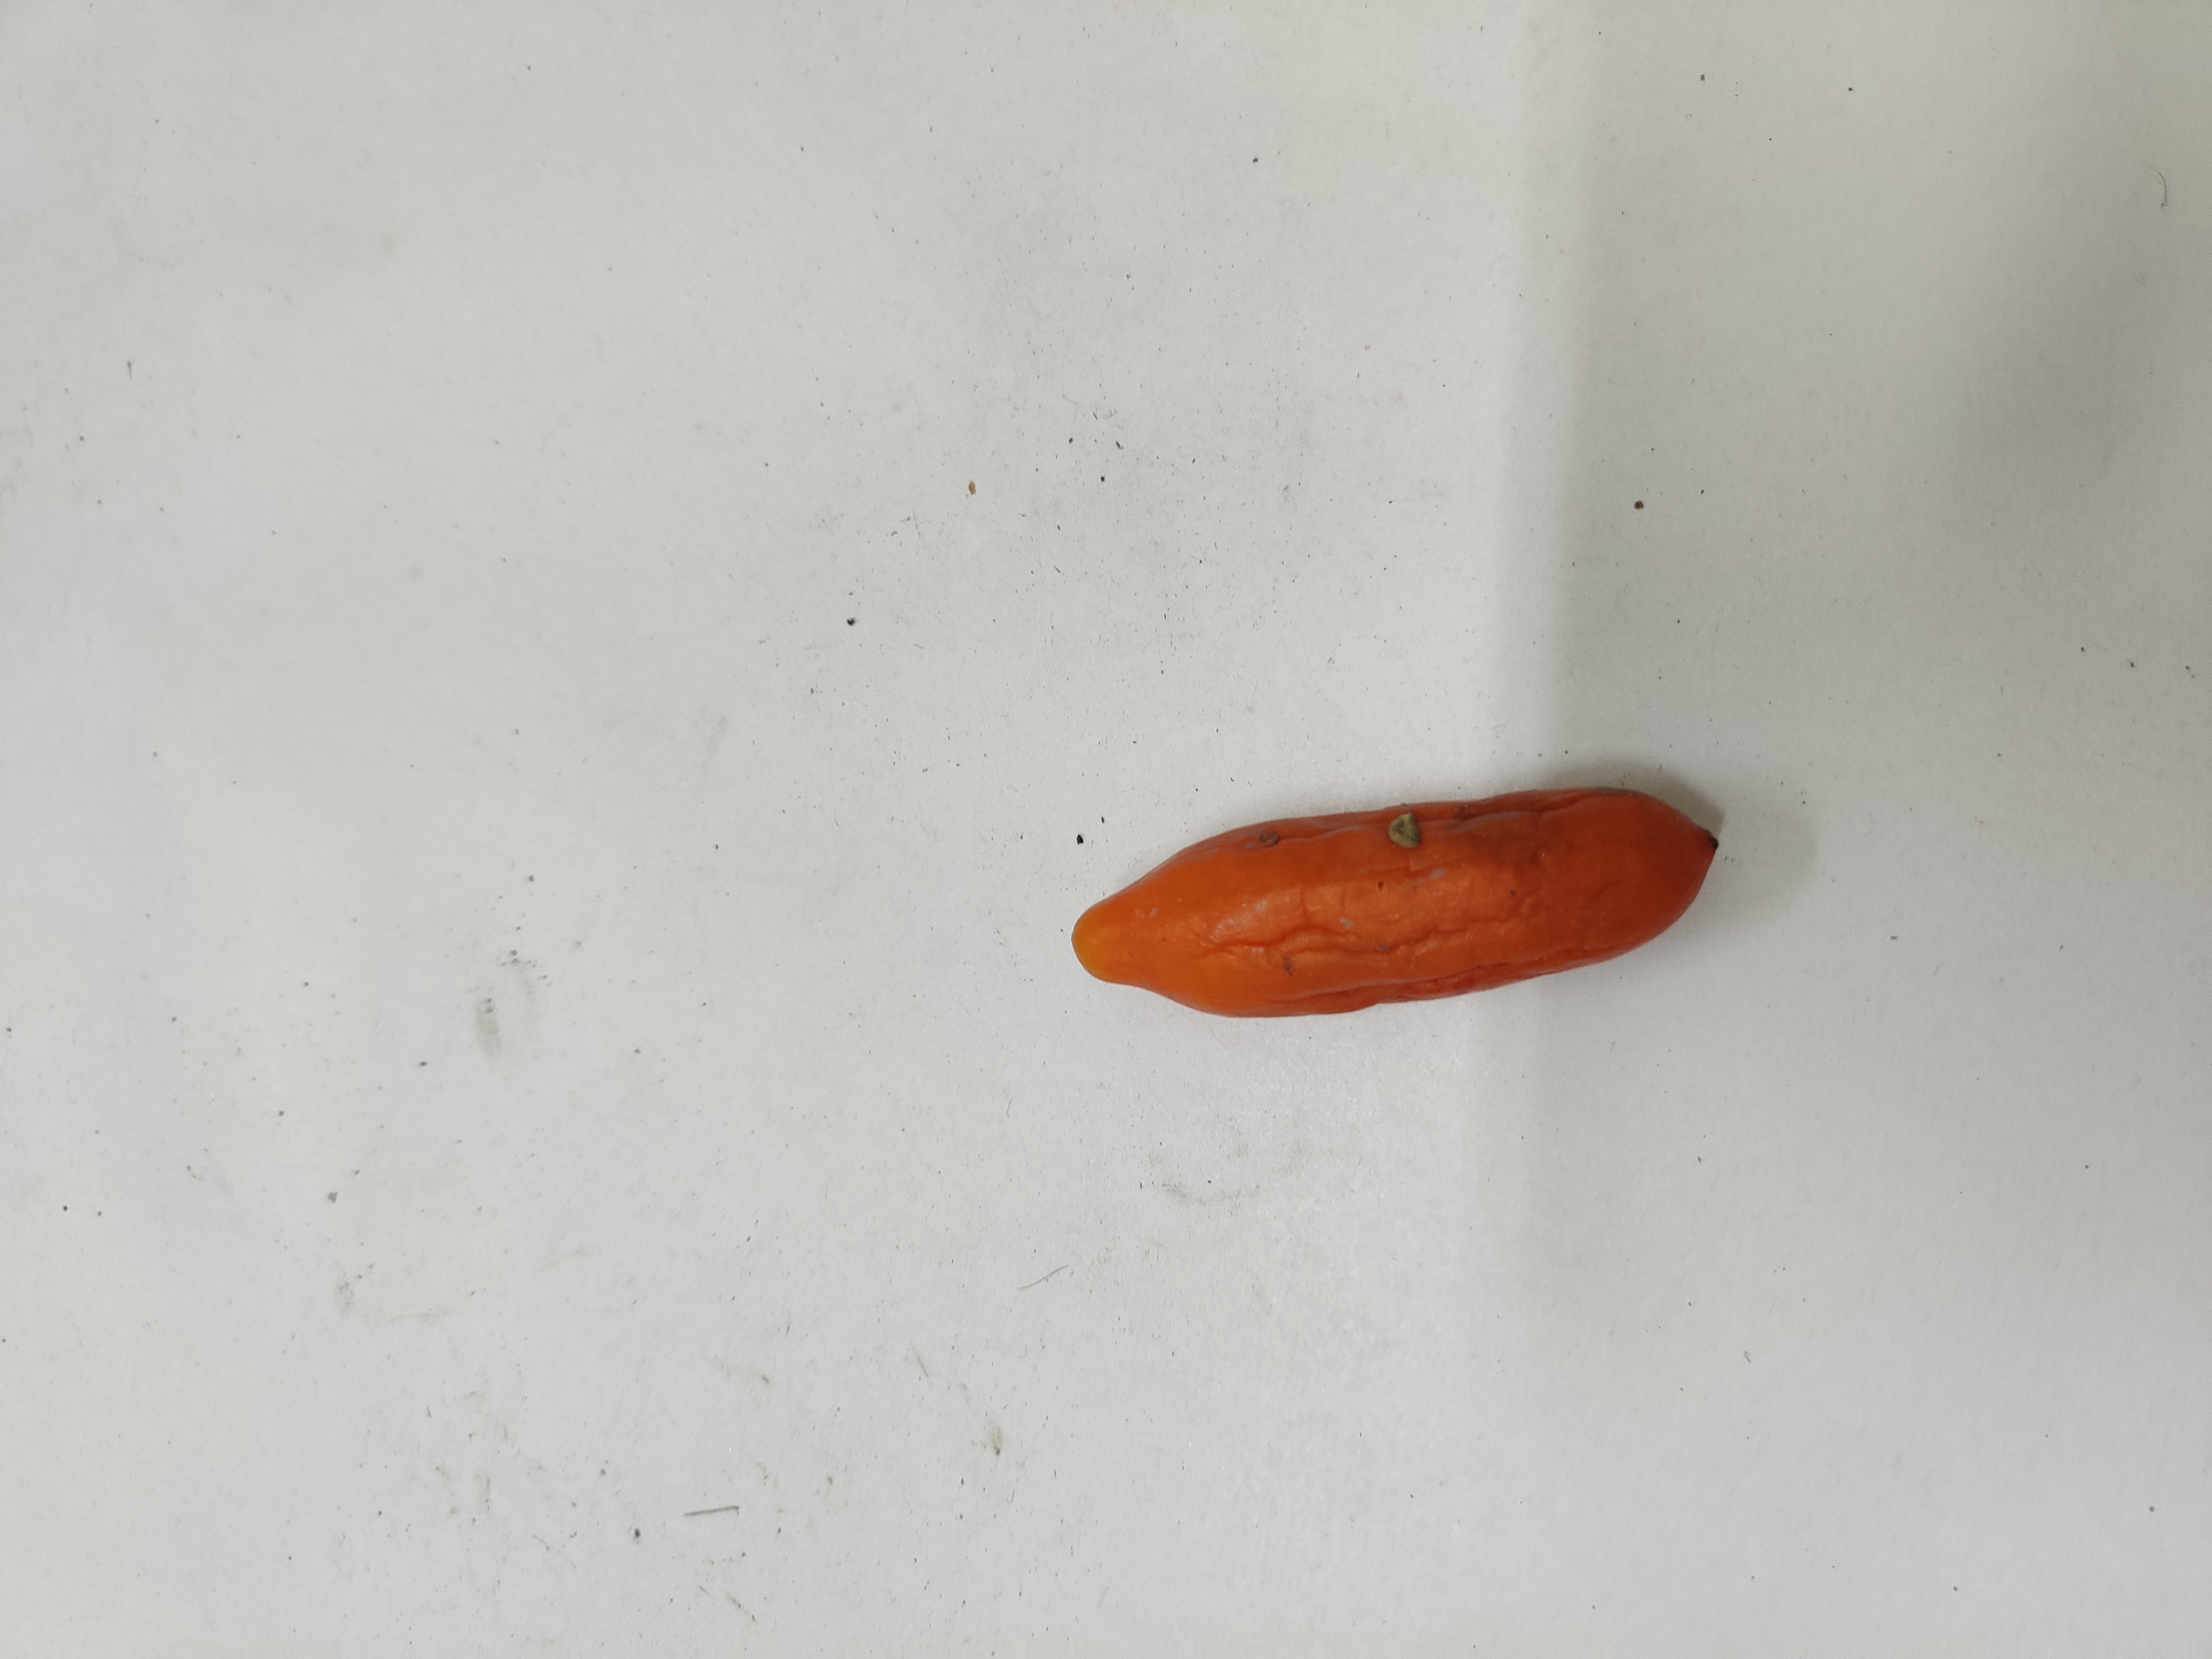
Crop: Ivy Gourd
Condition: Severely Damaged